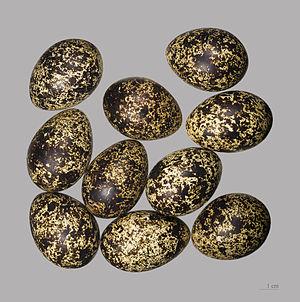
Le Lagopède des saules, également appelée perdrix blanche, est une espèce d'oiseau de la famille des Phasianidae.